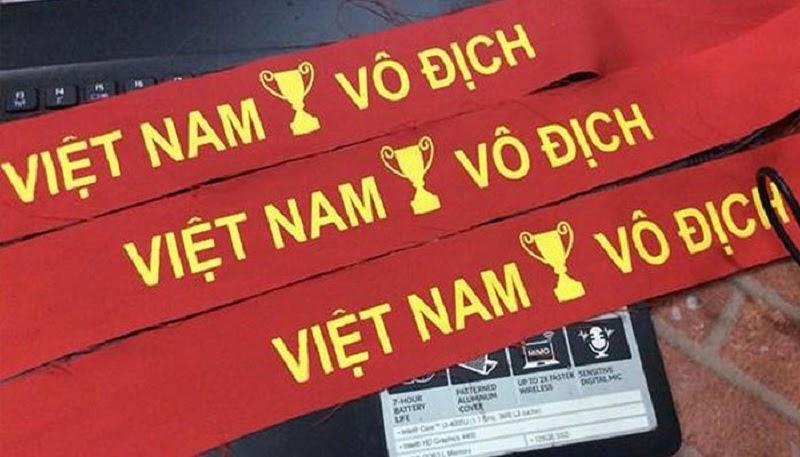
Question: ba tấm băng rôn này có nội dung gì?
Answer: việt nam vô địch